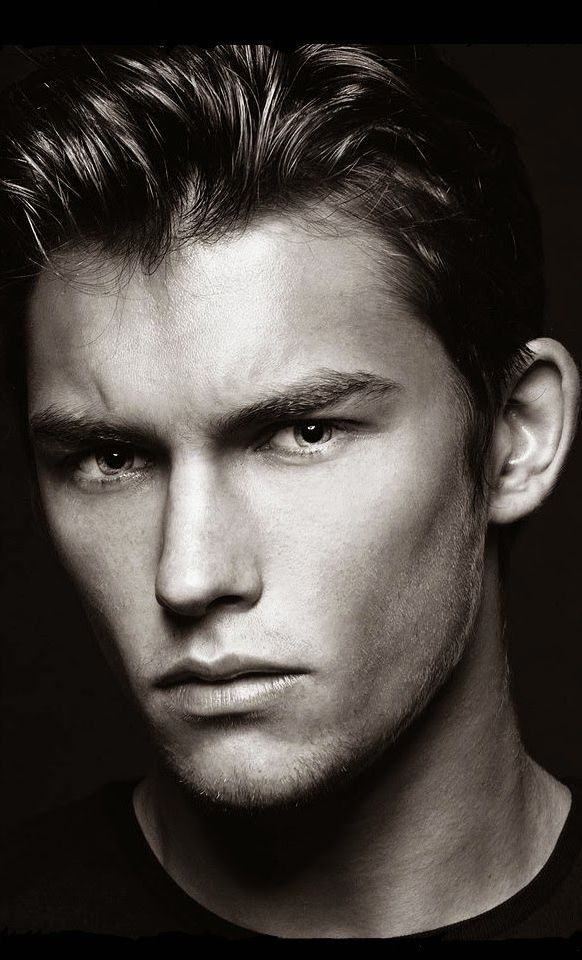
Portrait style: Real Portrait